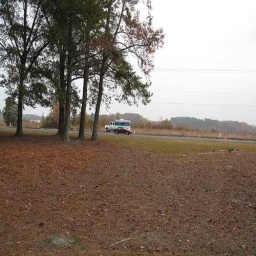
Label: ambulance